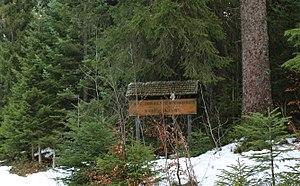
Parc Jurassien Vaudois, site protégé. Où est cet écriteau? (commune, lieu)
Le parc naturel régional Jura vaudois est une aire protégée de Suisse.